Ögedei Khan

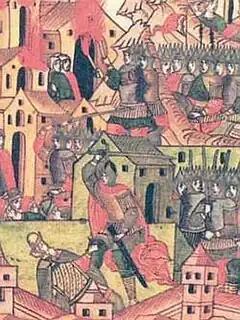
Detail of miniature from the Illustrated Chronicle of Ivan the Terrible depicting the Mongols capturing a city (16th century)

The Mongols under Chormaqan returned to the Caucasus in 1232. The walls of Ganja were breached by catapult and battering ram in 1235. The Mongols eventually withdrew after the citizens of Irbil agreed to send a yearly tribute to Ögedei's court. Chormaqan waited until 1238, when the force of Möngke Khan was also active in the north Caucasus. After subduing Armenia, Chormaqan took Tiflis. In 1238, the Mongols captured Lorhe whose ruler, Shahanshah, fled with his family before the Mongols arrived, leaving the rich city to its fate. After putting up a spirited defense at Hohanaberd, the city's ruler, Hasan Jalal, submitted to the Mongols. Another column then advanced against Gaian, ruled by Prince Avak. The Mongol commander Tokhta ruled out a direct assault and had his men construct a wall around the city, and Avak soon surrendered. By 1240, Chormaqan had completed the conquest of Transcaucasia, forcing the Georgian nobles to surrender.